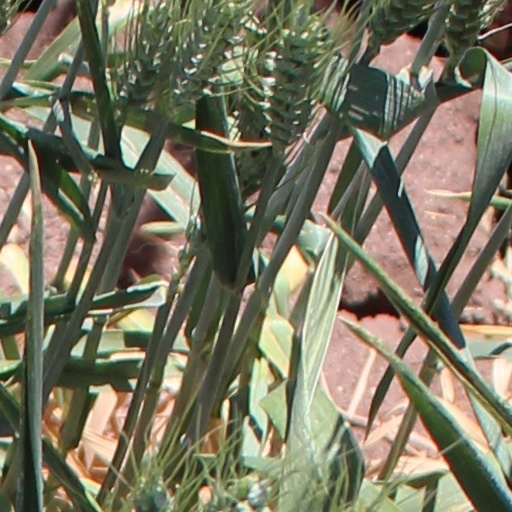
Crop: wheat